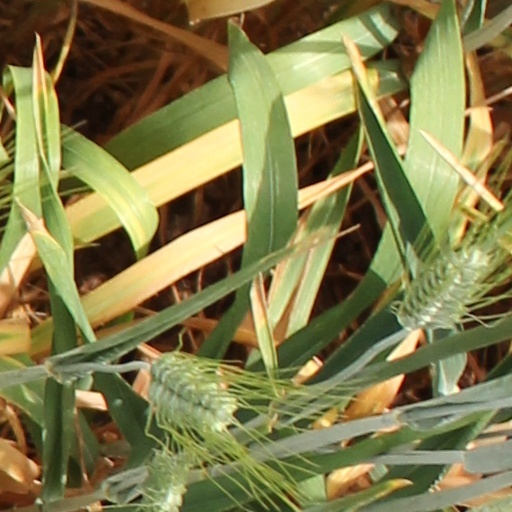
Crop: wheat